Blue Line (St. Louis MetroLink)

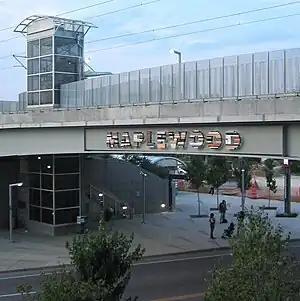
A view of the viaduct carrying the Blue Line over Manchester Road in Maplewood, Missouri.

In 1999, East-West Gateway staff members submitted an updated conceptual design for Segment 1 of the Cross County extension between Forest Park and Shrewsbury. Metro did not seek federal funding, instead issuing $430 million in bonds against Proposition M sales taxes. After several delays and design changes, construction began on April 9, 2003 with an estimated cost of $550 million.